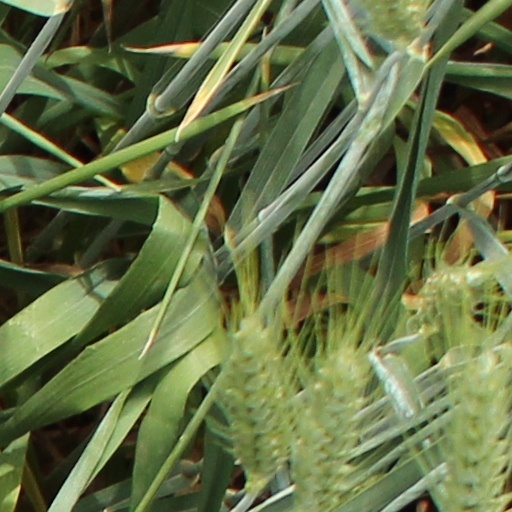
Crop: wheat